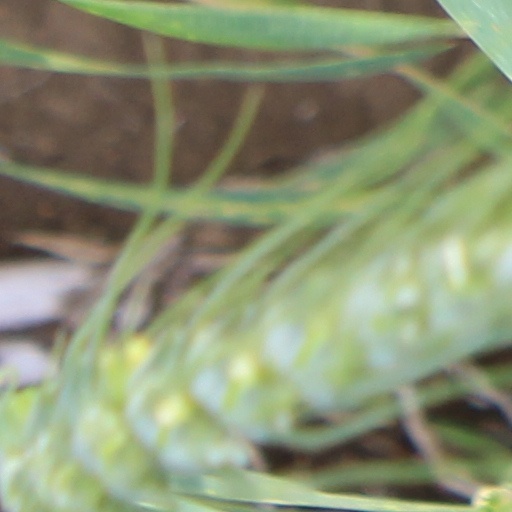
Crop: wheat